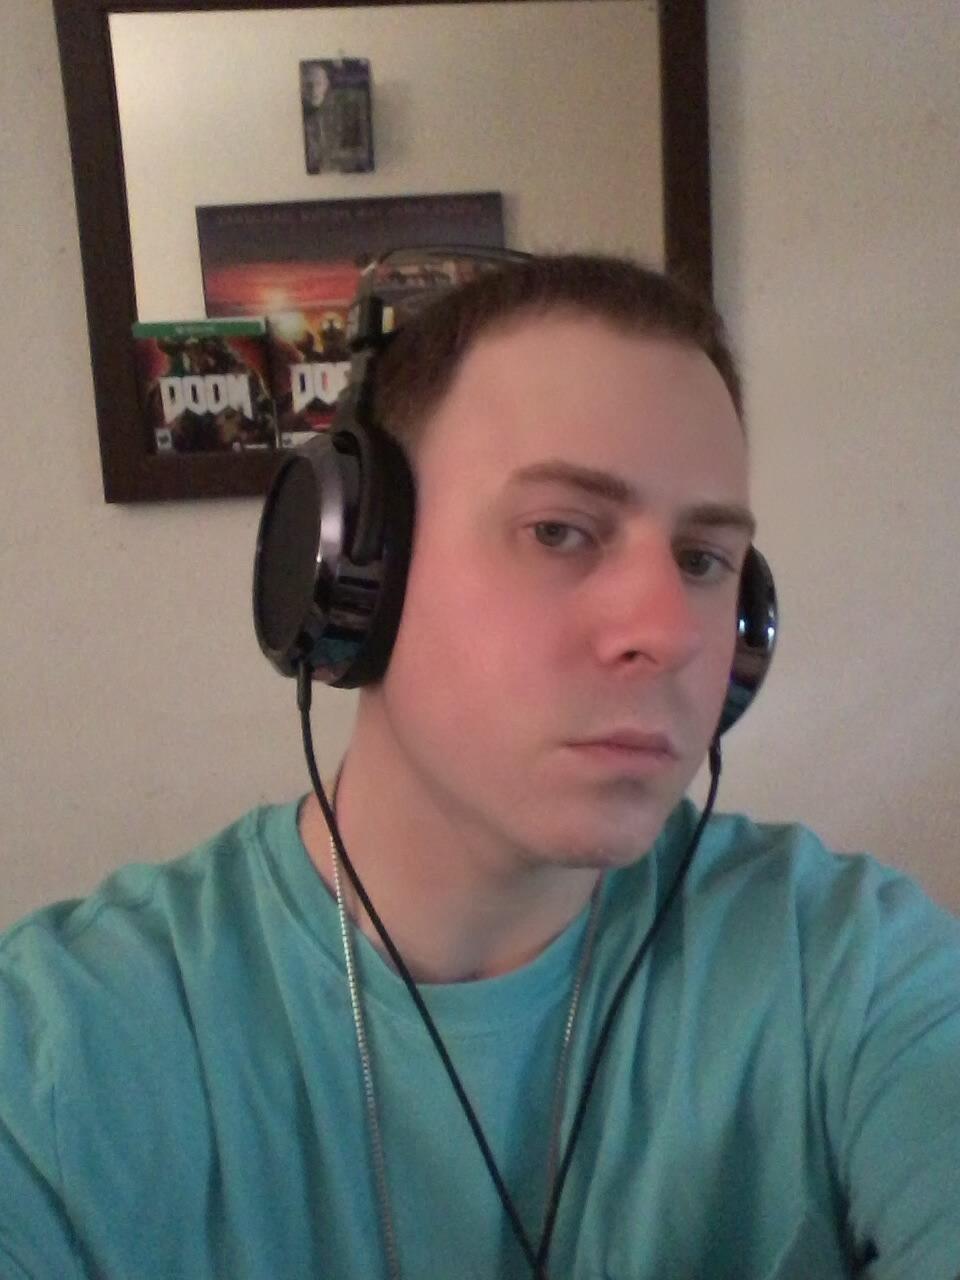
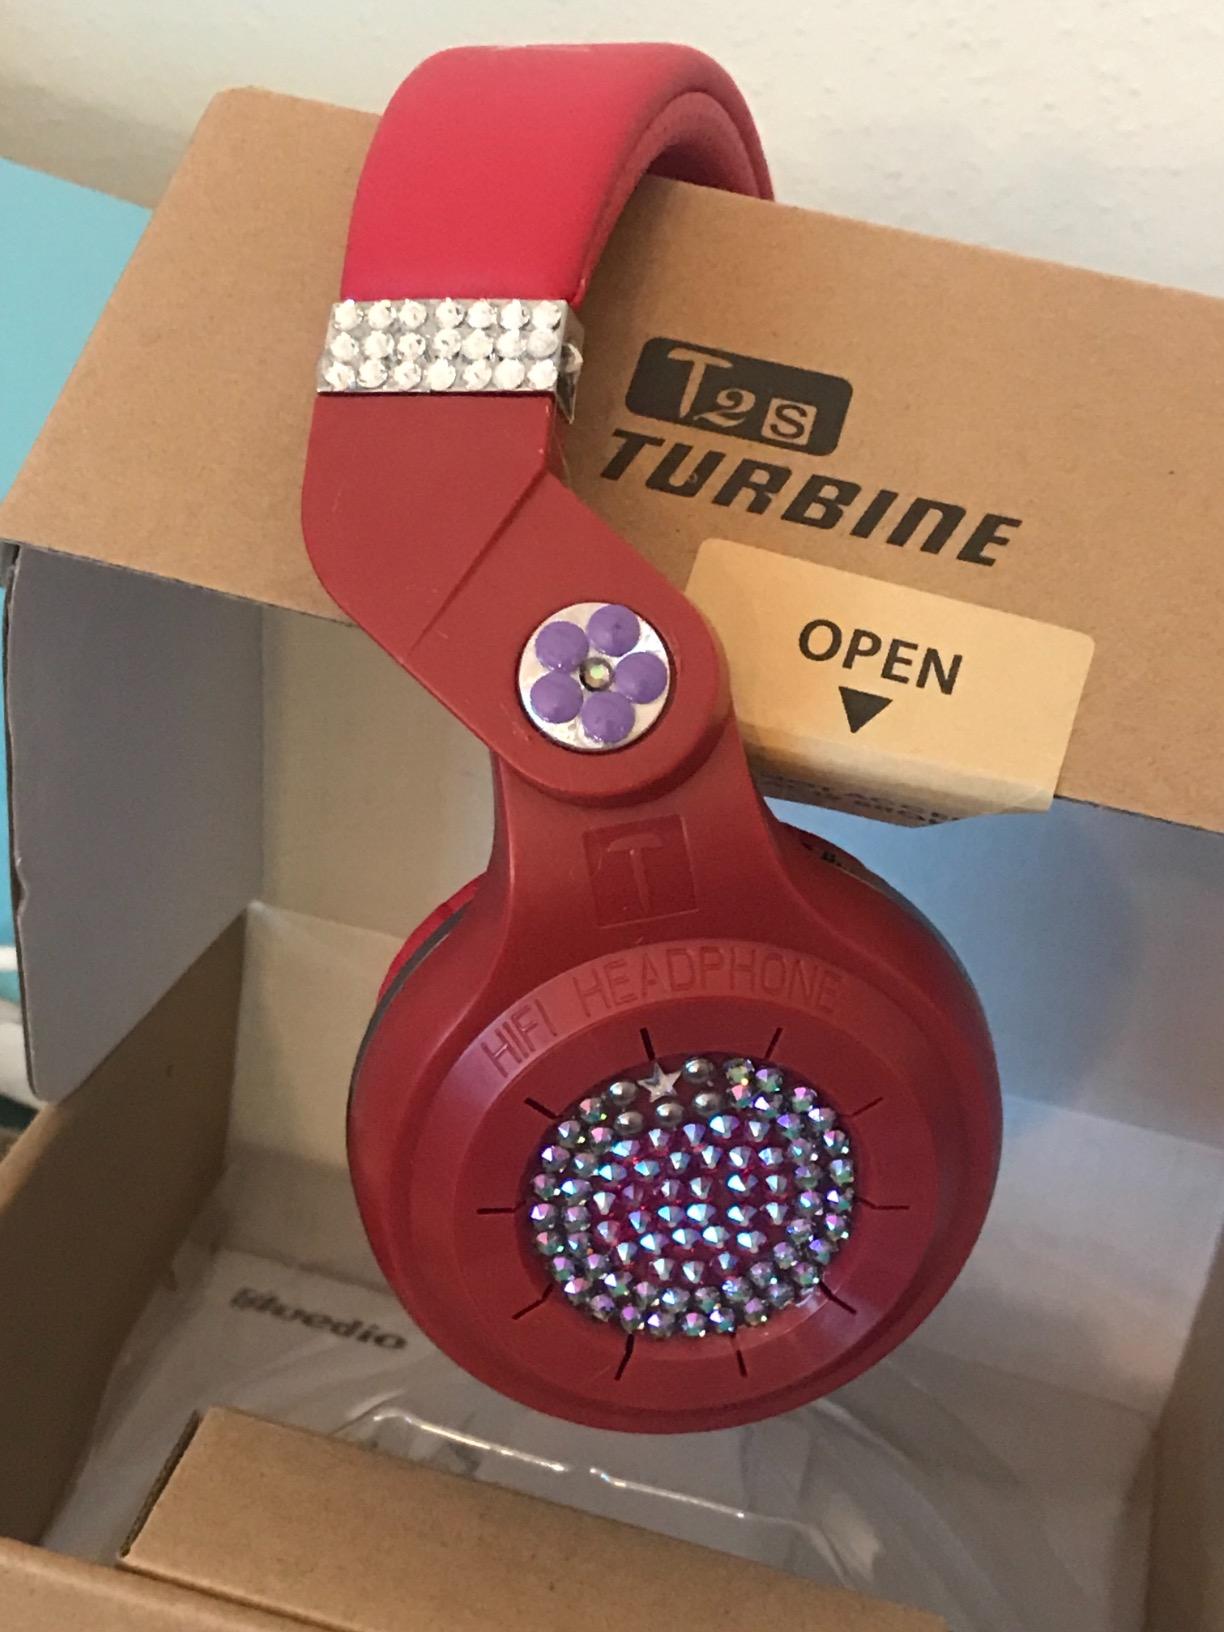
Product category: headphones
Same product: no